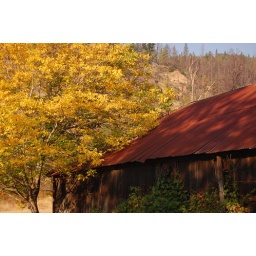
red tin roof in Helena